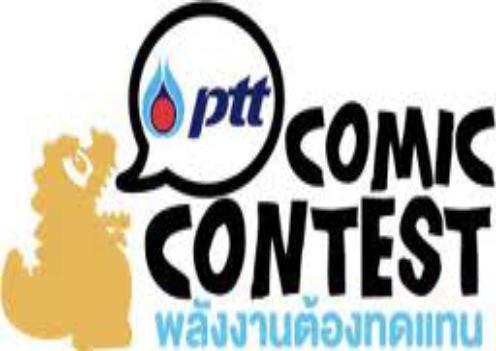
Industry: Others